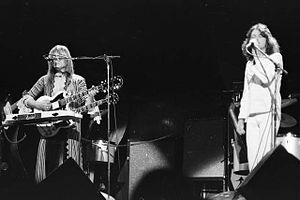
Yes est un groupe rock progressif britannique, originaire de Londres, en Angleterre. Formé en 1968, la première formation du groupe comprend le chanteur Jon Anderson, le guitariste Peter Banks, le bassiste Chris Squire, le pianiste-organiste Tony Kaye et le batteur Bill Bruford.